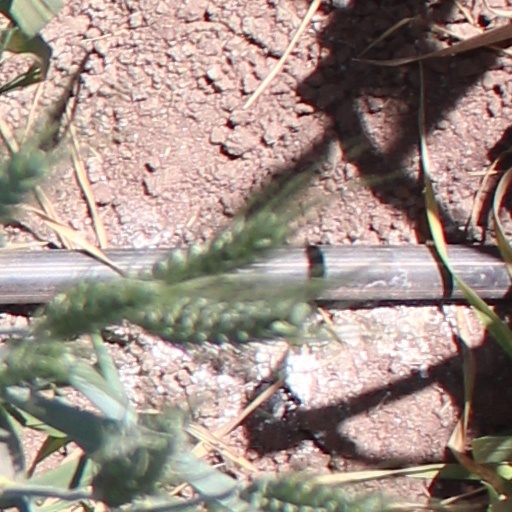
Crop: wheat